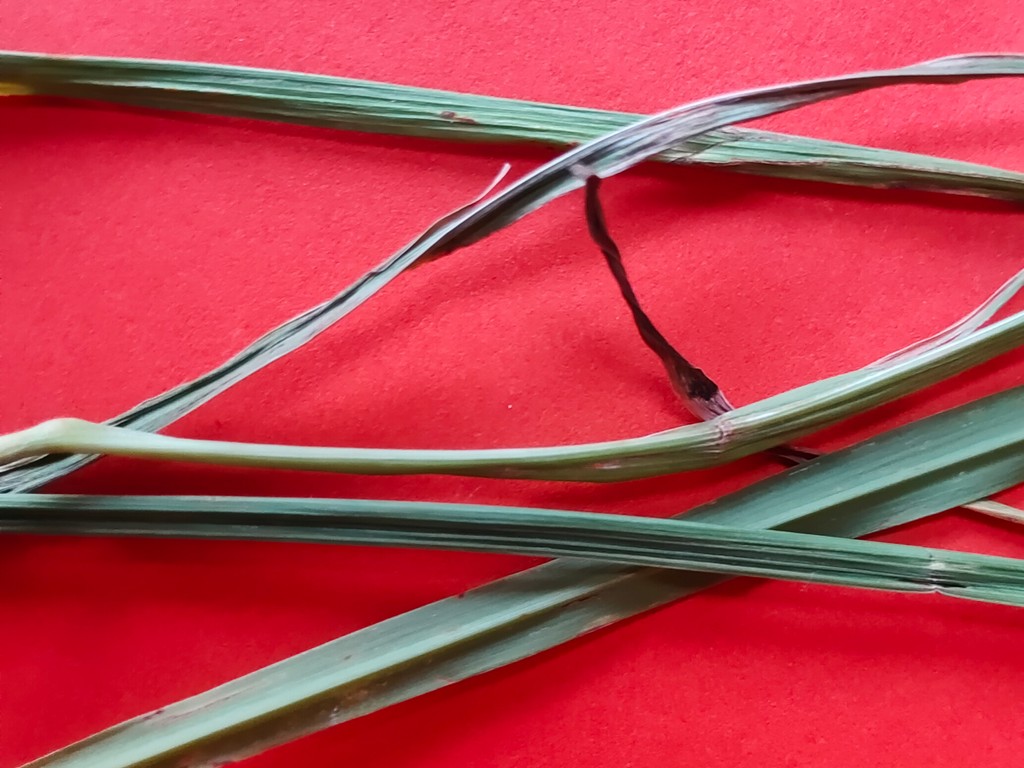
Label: Unhealthy